John Brown's raid on Harpers Ferry

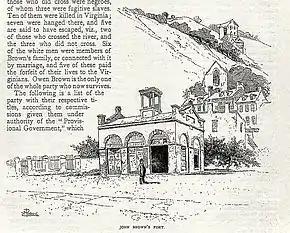
John Brown's Fort, drawing published in 1883. Note the hill.

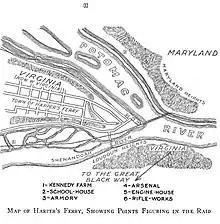
The town of Harpers Ferry in 1859.

On Sunday night, October 16, 1859, at about 11 PM, Brown left three of his men behind as a rear-guard, in charge of the cache of weapons: his son Owen Brown, Barclay Coppock, and Francis Jackson Meriam. He led the rest across the bridge and into the town of Harpers Ferry, Virginia. Brown detached a party under John Cook, Jr., to capture Colonel Lewis Washington, great-grandnephew of George Washington, at his nearby Beall-Air estate, free his slaves, and seize two relics of George Washington: a sword which Lewis Washington claimed had been presented to George Washington by Frederick the Great, a fact that has been disputed, and two pistols given by Marquis de Lafayette, which Brown considered talismans. The party carried out its mission and returned via the Allstadt House, where they took more hostages and freed more slaves.